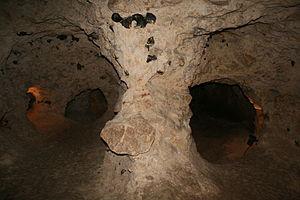
Spiennes (Belgique), minières néolithiques de silex du ""Camp à Caillaux"".
Cet article recense les sites inscrits au patrimoine mondial en Belgique.
Dans le domaine de la géologie, de la géotechnie et de l'exploitation des ressources minières, la notion de « sous-sol » désigne au sens large l'ensemble des couches de l'écorce terrestre situées sous la couche superficielle constituée du sol pédologique ou de substrats ou objets artificiels créés par l'homme. Par analogie, on parle également de sous-sol pour les couches peu profondes des planètes telluriques et autres corps célestes constitués de roches.
Une carrière est le lieu d'où sont extraits des matériaux de construction tels que la pierre, le sable ou différents minéraux non métalliques ou carbonifères. Le chantier se fait à ciel ouvert, soit « à flanc de coteau », soit « en fosse ». Les carrières peuvent être souterraines ou sous-marines. Elles exploitent des roches meubles ou massives